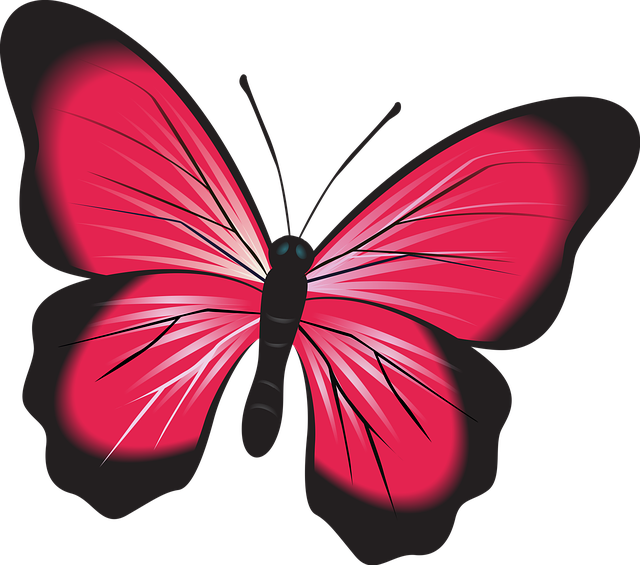
Label: farfalla